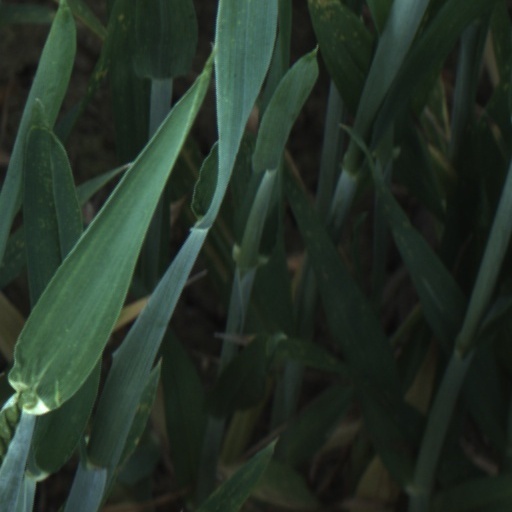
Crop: wheat